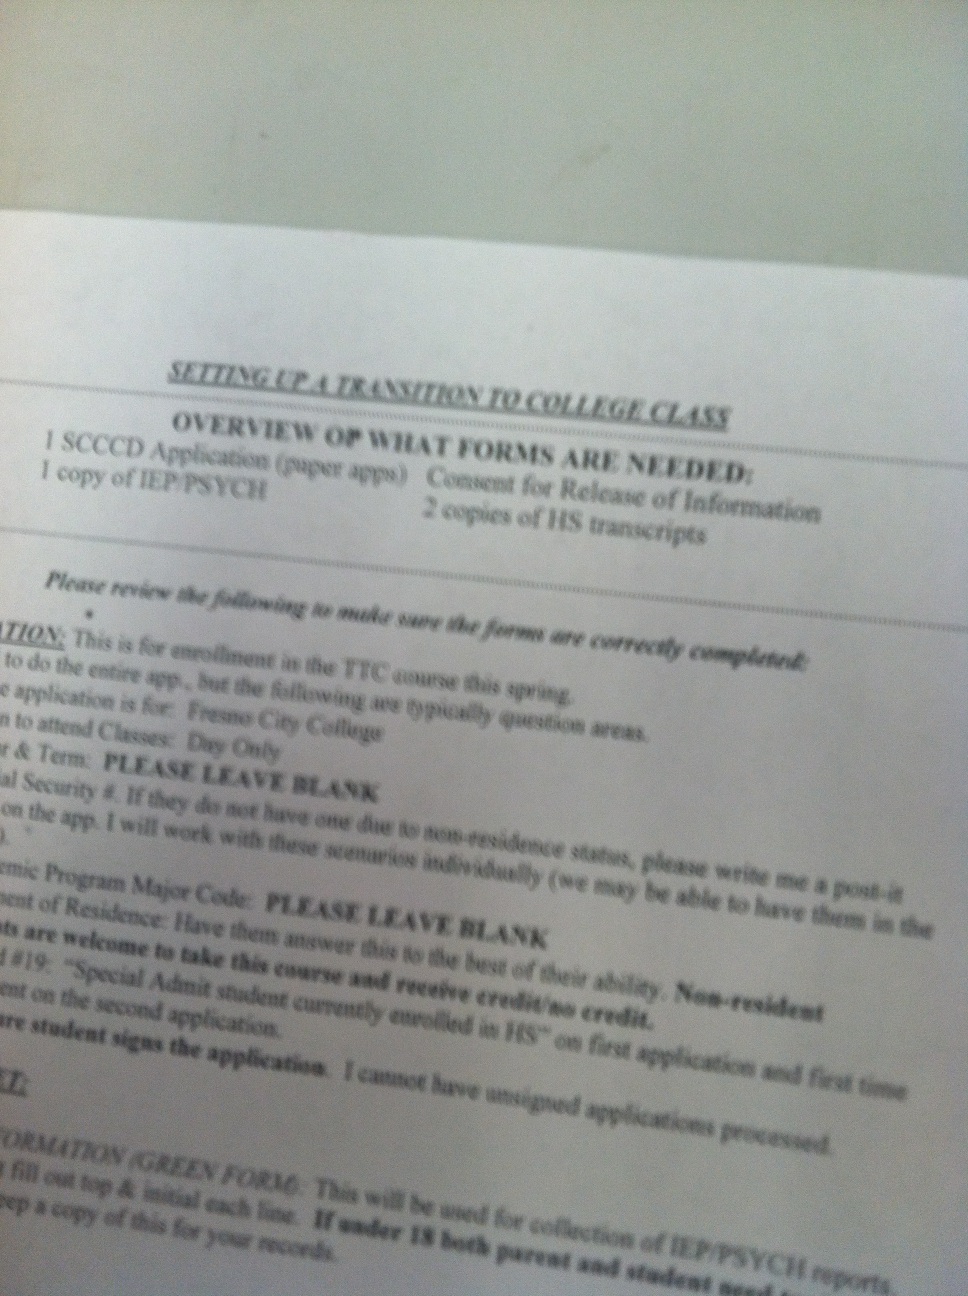Question: Does this side have writing on it?
Answer: yes